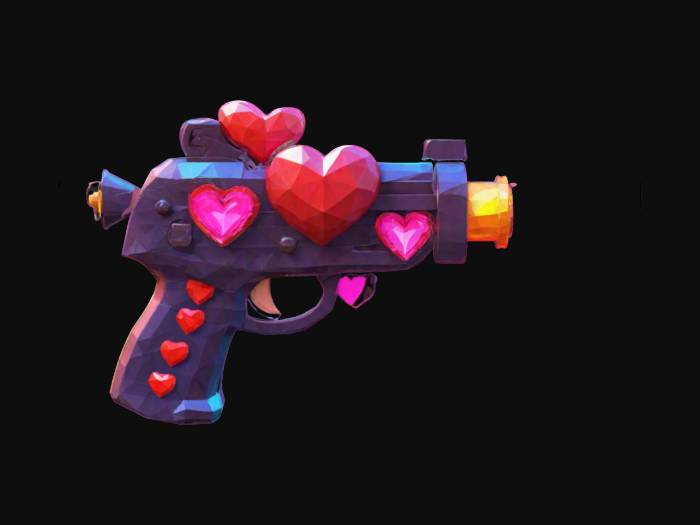
미적 점수 (1~10점): 8